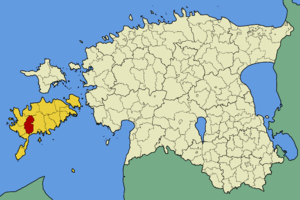
La commune de Kärla est une ancienne municipalité rurale du Comté de Saare en Estonie. Elle s'étendait sur une superficie de 217,87 km². Sa population était de 1 536 habitants.